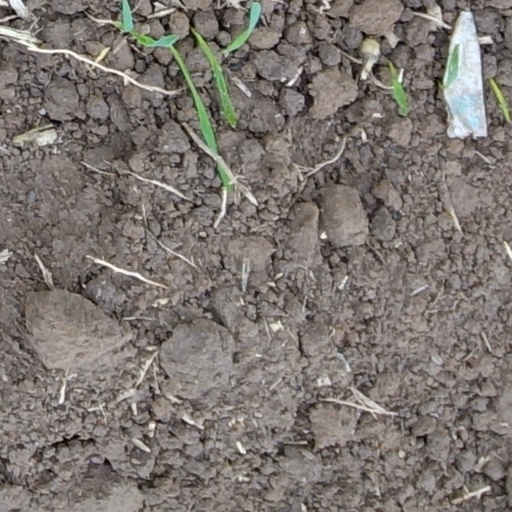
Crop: wheat